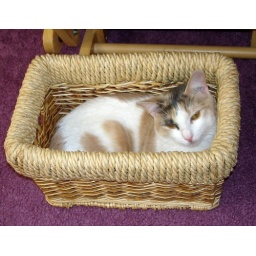
our cat sitting in the basket